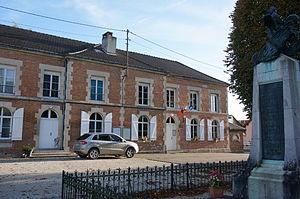
Vue de la mairie et du monument aux morts le Coq triomphant de l'Aigle .
Cheppes-la-Prairie est une commune française, située dans le département de la Marne en région Grand Est.